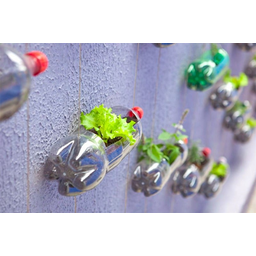
Label: plastic